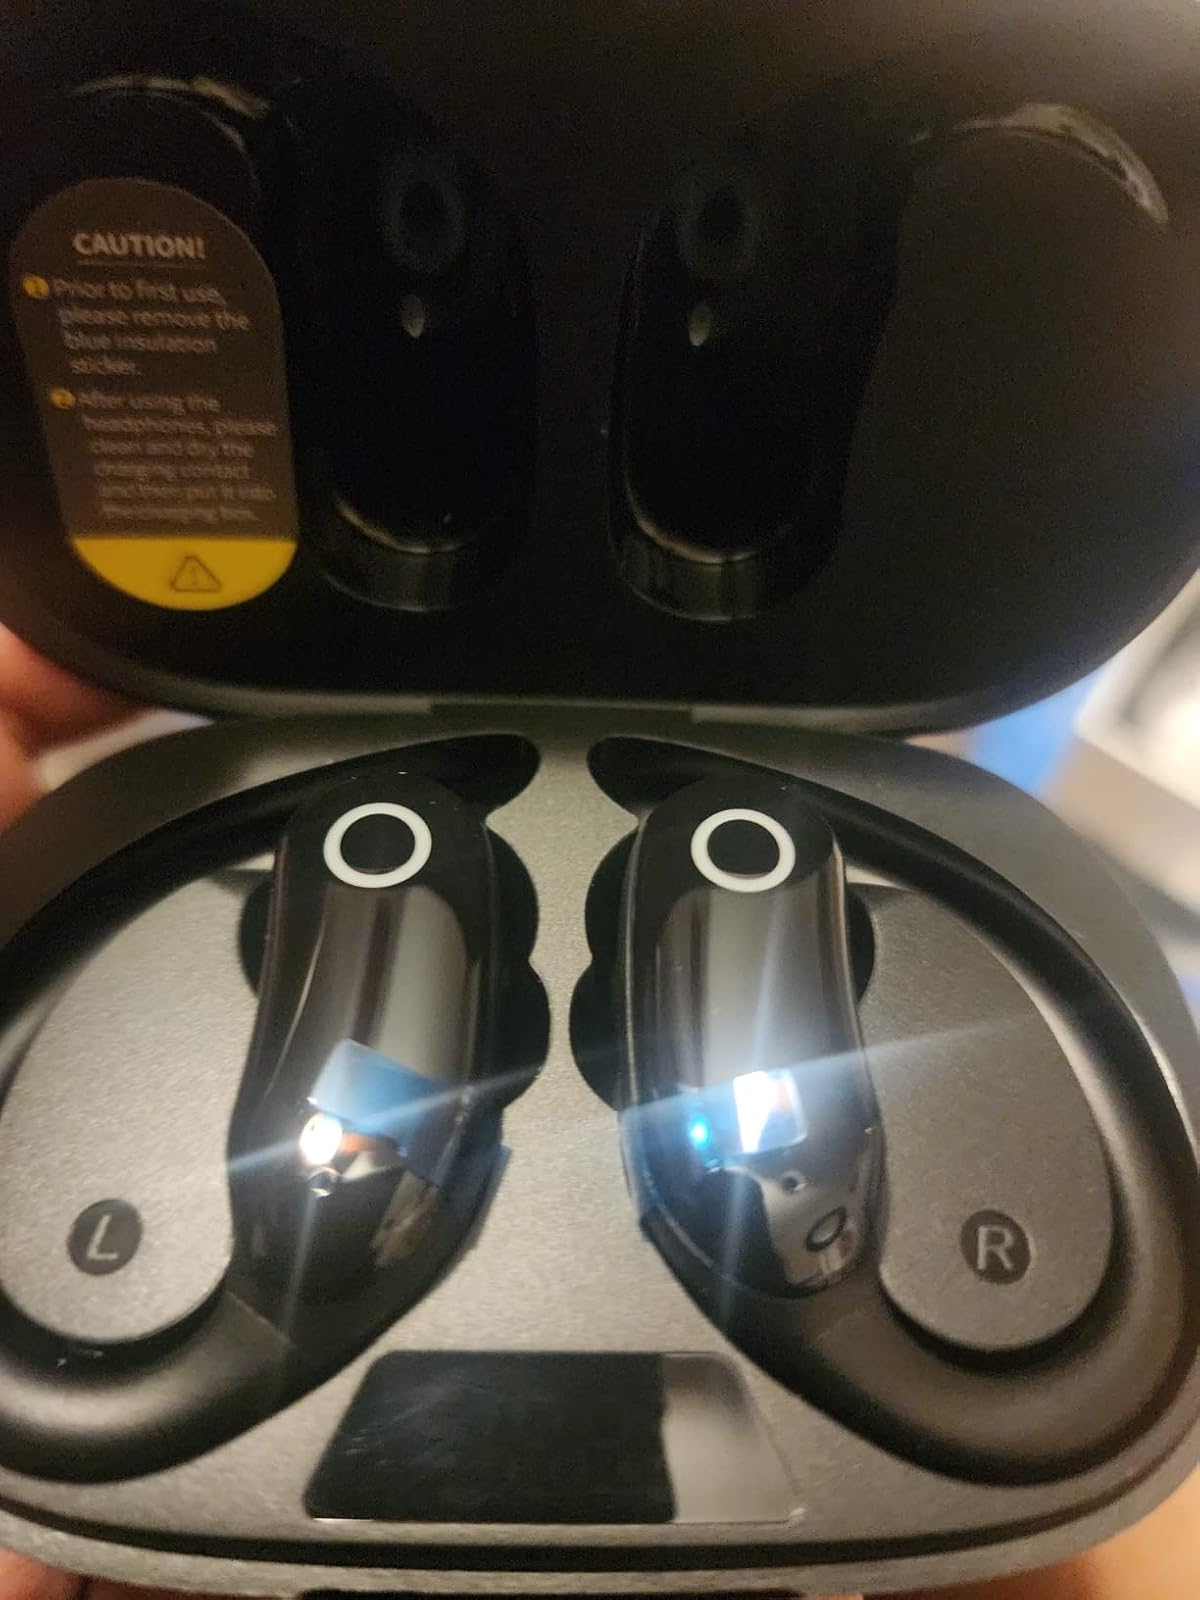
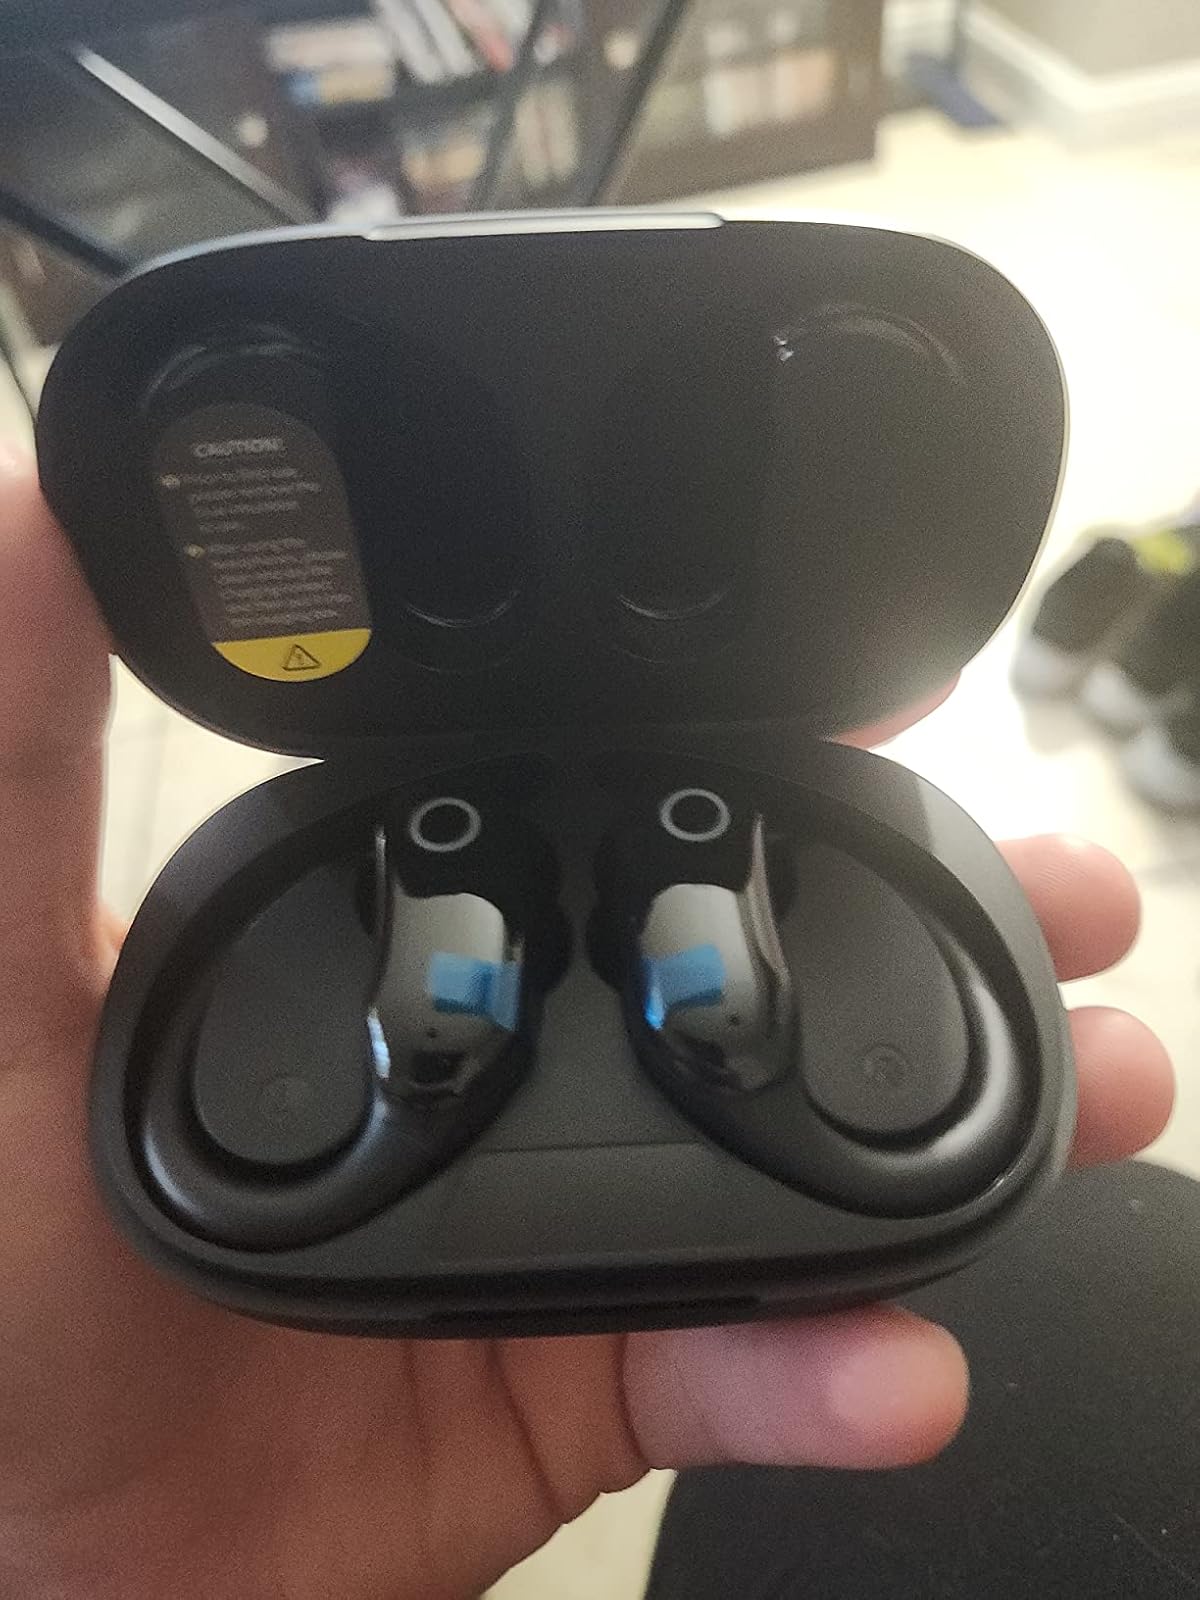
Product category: earbuds
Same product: yes